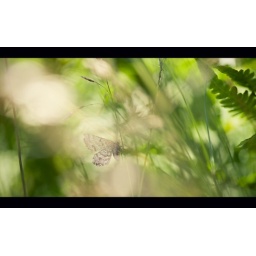
Grizzled Skipper butterfly in the grass (_DSC1187)